The Throne (film)

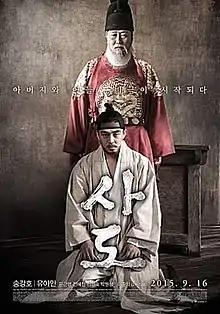
Theatrical release poster

The Throne is a 2015 South Korean historical drama film directed by Lee Joon-ik, starring Song Kang-ho and Yoo Ah-in. Set during the reign of King Yeongjo, the film is about the life of Crown Prince Sado, the heir to the throne who was deemed unfit to rule and, at age 27, was condemned to death by his own father by being locked in a rice chest for eight days.